Hugh Grant

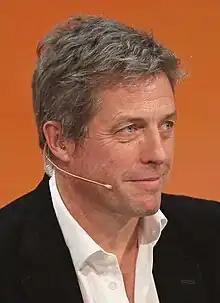
Grant in 2014

Hugh John Mungo Grant (born 9 September 1960) is an English actor. He established himself early in his career as a charming and vulnerable romantic leading man, and has since transitioned into a character actor. He has received several accolades including a British Academy Film Award and a Golden Globe Award as well as nominations for two Primetime Emmy Awards. He received an Honorary César in 2006. In 2022, "Time Out" magazine listed Grant as one of Britain's 50 greatest actors of all time. , his films have grossed over US$4 billion worldwide.